Black Hawk War (1865–1872)

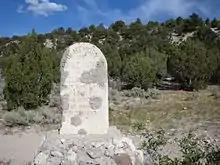
Monument to remember first settlers killed by natives in Manti, Utah on Oct. 4, 1853.

There were over 100 separate attacks, raids, skirmishes, murders, and massacres between April 1865 and October 1872 which constitute the events of the Black Hawk War in Utah. A few key events are listed here in chronological order.